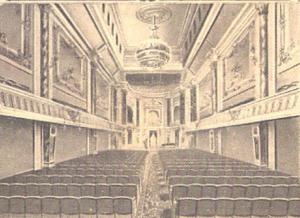
Salle Érard Salle de concert
La salle Érard est une salle de musique située à Paris, 13 rue du Mail, dans le 2ᵉ arrondissement.